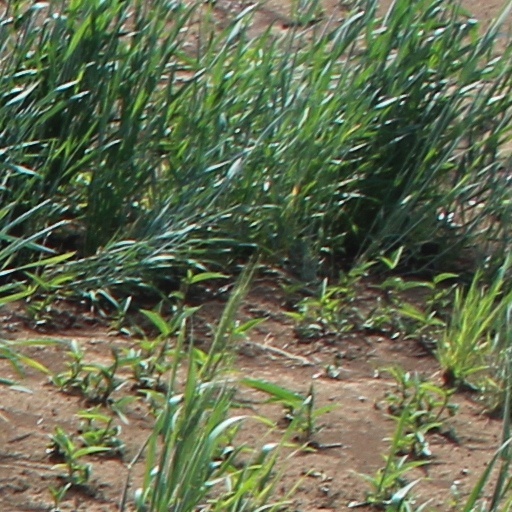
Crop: wheat